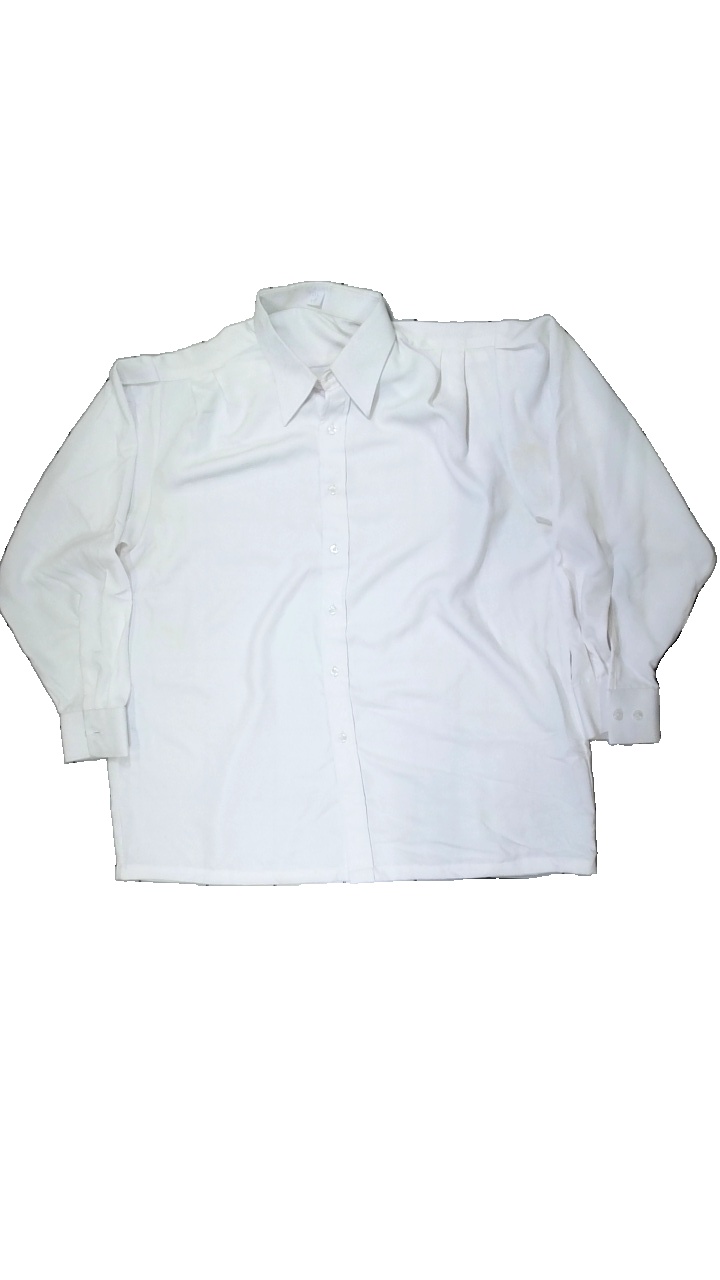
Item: Shirt (Men)
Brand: Missing
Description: White shirt from unknown brand, unknown size. Poor condition.
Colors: White
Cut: Regular
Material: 100% poly
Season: All
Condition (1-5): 2
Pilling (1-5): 5
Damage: armpit and neck stains
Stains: Major
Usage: Recycle
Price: <50